Richard Malcolm Johnston

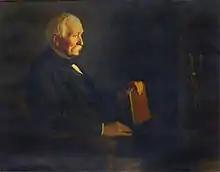
Richard Malcolm Johnston

Johnson was born in Powelton, Hancock County, Georgia. His father was a Baptist minister, and his early education was received at a country school and finished at Mercer University. After graduating there he spent a year teaching and then took up the study of law and was admitted to the bar in 1843. In 1857, he accepted an appointment to the chair of belles-lettres and oratory at the University of Georgia in Athens, retaining it until the opening of the Civil War, when he began a school for boys on his farm near Sparta. This he kept going during the war, serving also for a time on the staff of Confederate general Joseph E. Brown, and helping to organize the state militia.